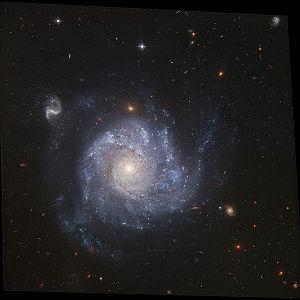
NGC 1309 est une galaxie spirale située dans la constellation de l'Éridan à environ 97 millions d'années-lumière de la Voie lactée. Sa classification est SAbc? ce qui signifie que ses bras sont moyennement enroulés et qu'elle n'a pas d'anneau. Sa plus grande dimension est d'environ 65 milles années-lumière, soit à peu près les deux tiers de celle de la Voie lactée. Elle a été découverte par l'astronome germano-britannique William Herschel en 1786.